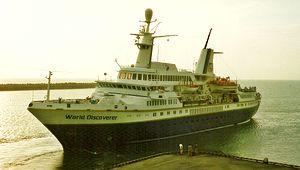
Salaverry est une ville portuaire du Pérou, située dans la Province de Trujillo, région de La Libertad.